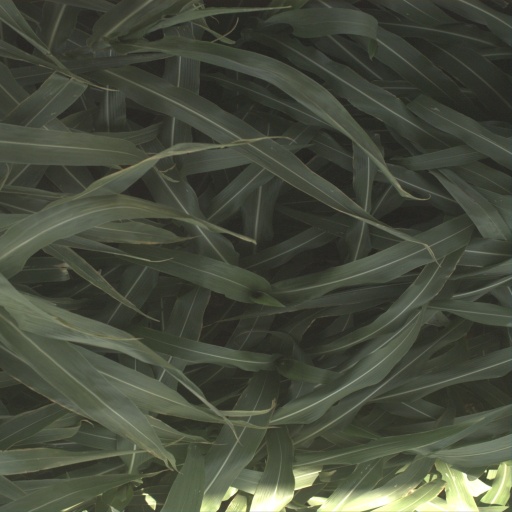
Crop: sorghum